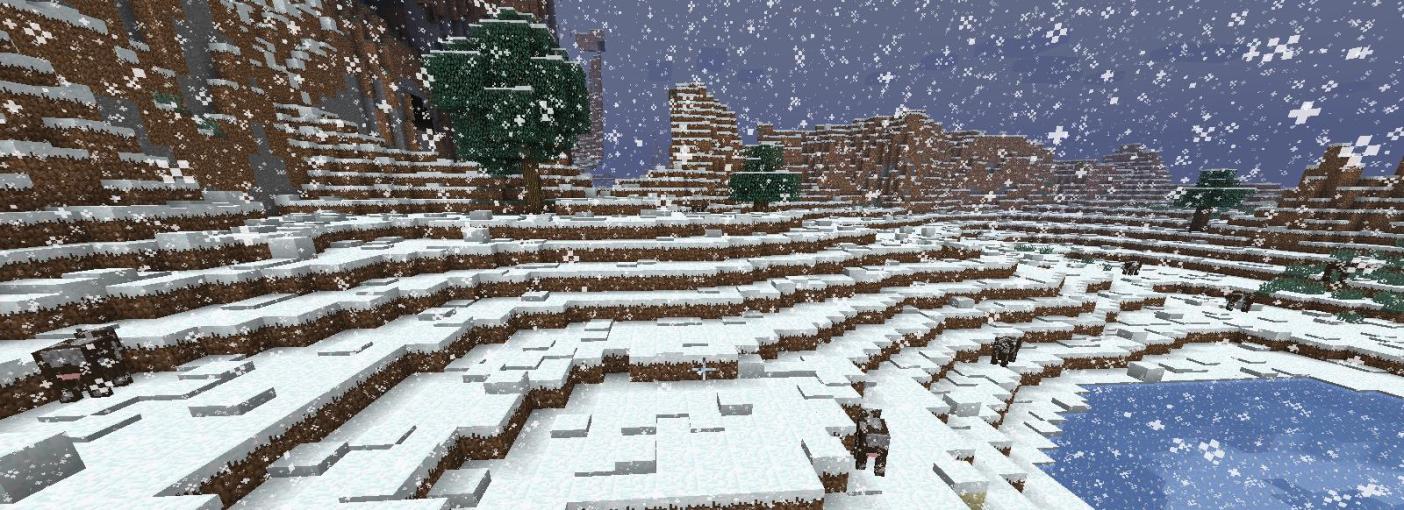
Weather: snow or frosty